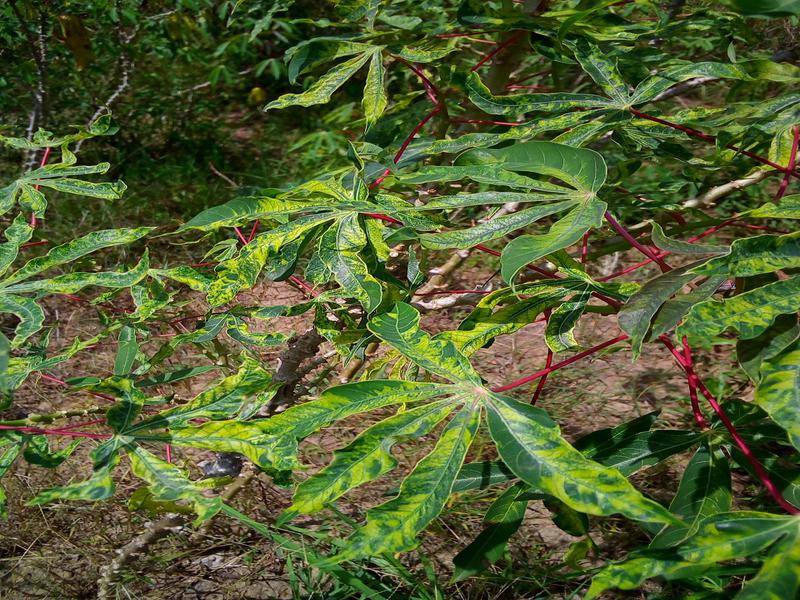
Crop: cassava
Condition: mosaic_disease